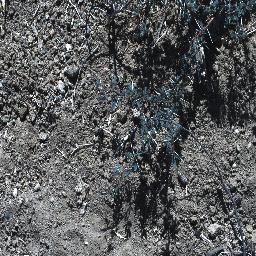
Label: prickly_acacia